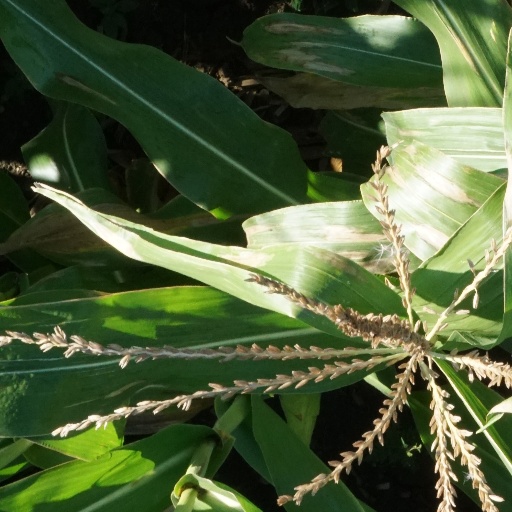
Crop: maize; corn